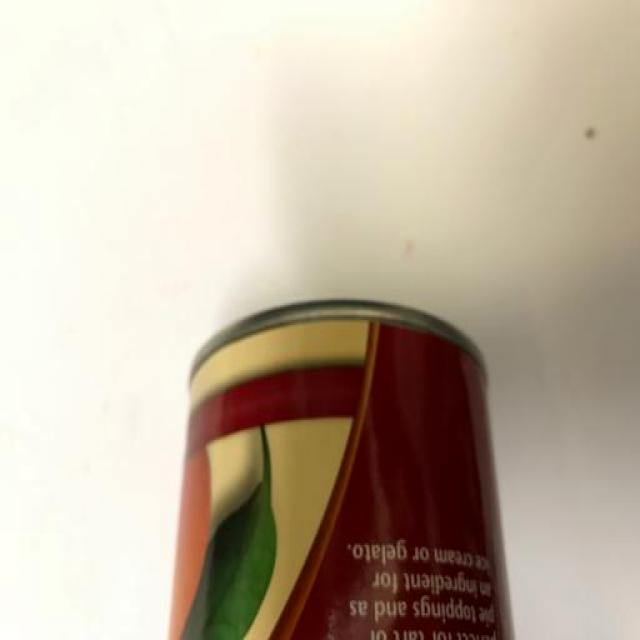
Label: Metal